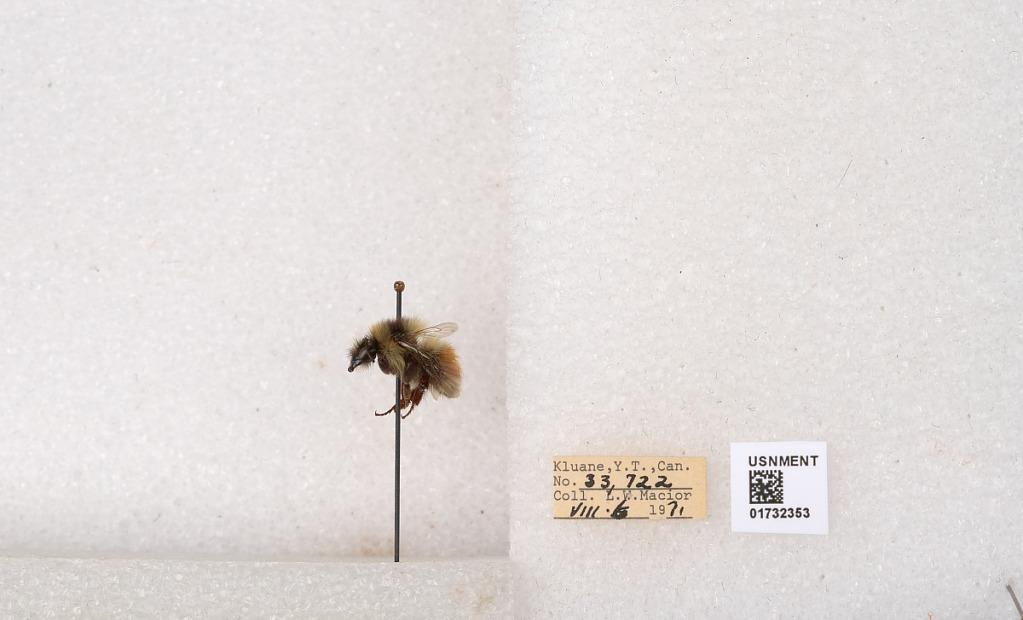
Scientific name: Bombus (Pyrobombus) sylvicola Kirby
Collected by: L. Macior
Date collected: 1971-8-6
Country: Canada
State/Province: Yukon Teritory
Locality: Kluane National Park and Reserve
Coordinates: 60.7493, -139.504